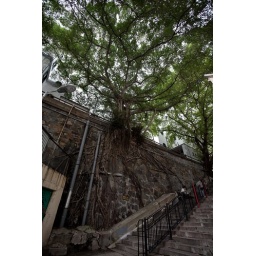
A tree grown by stone wall